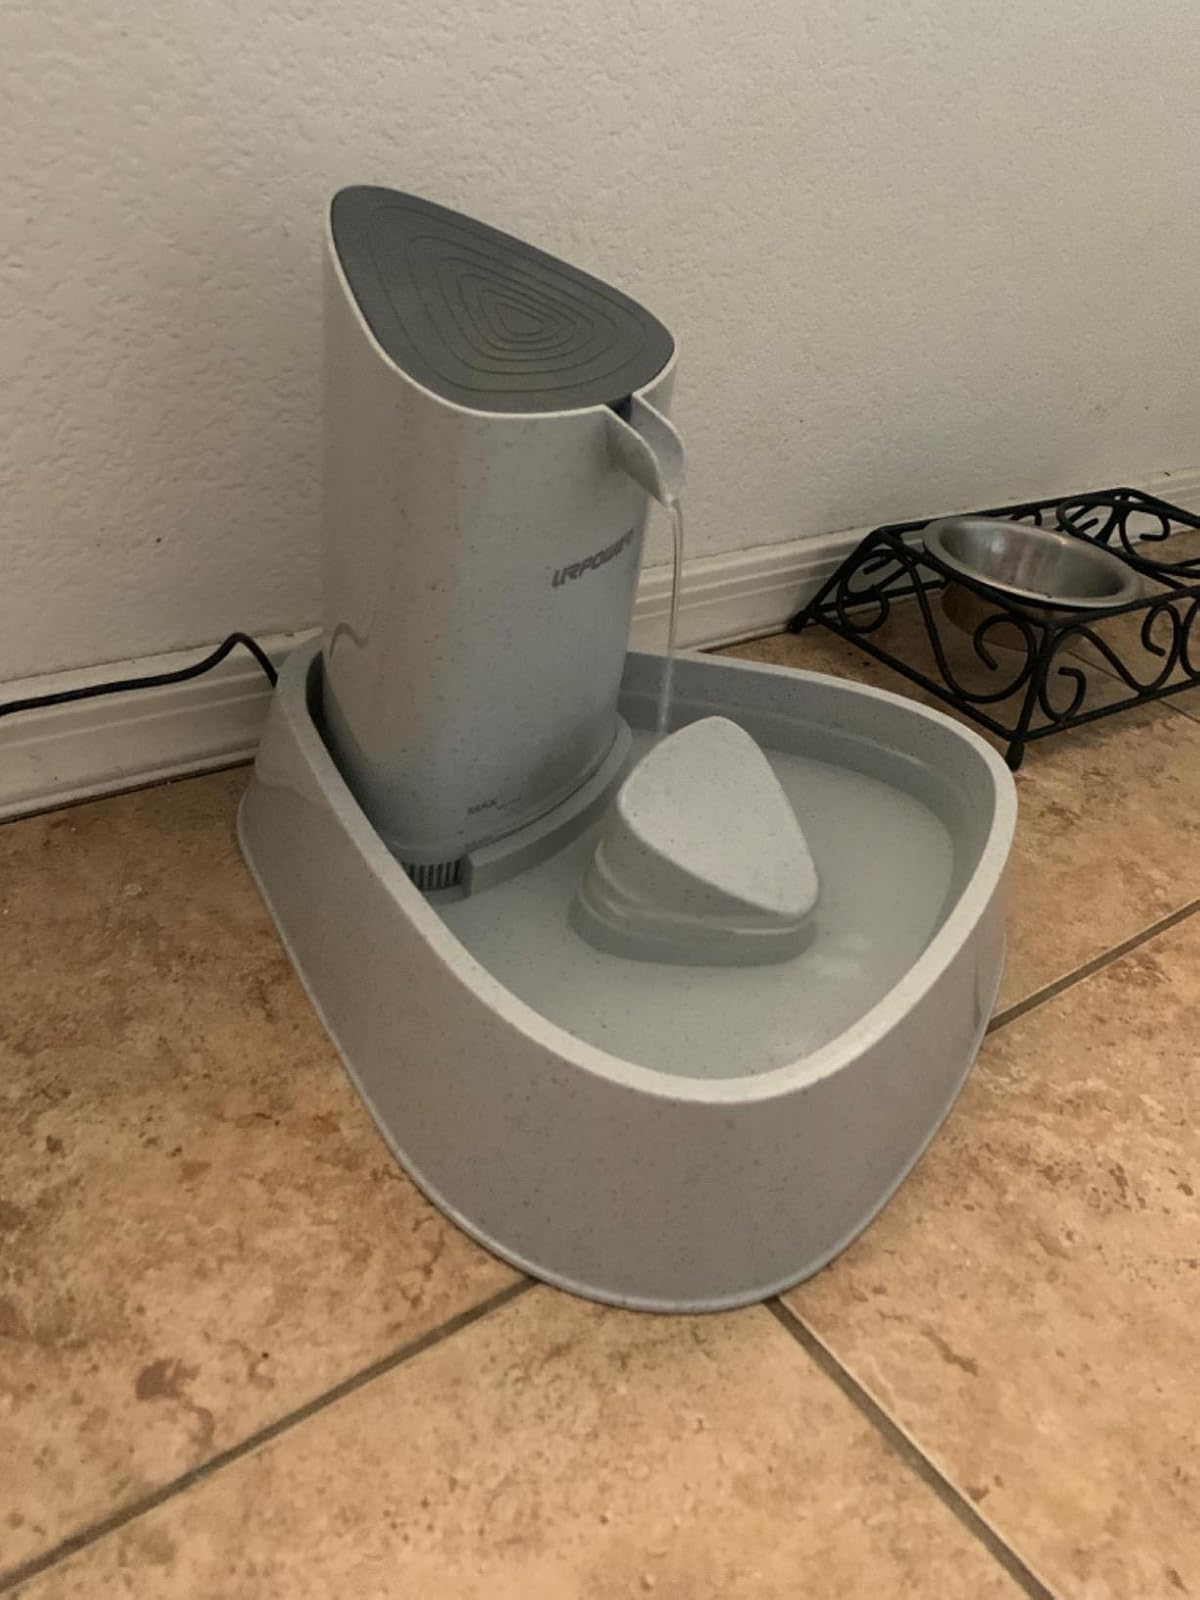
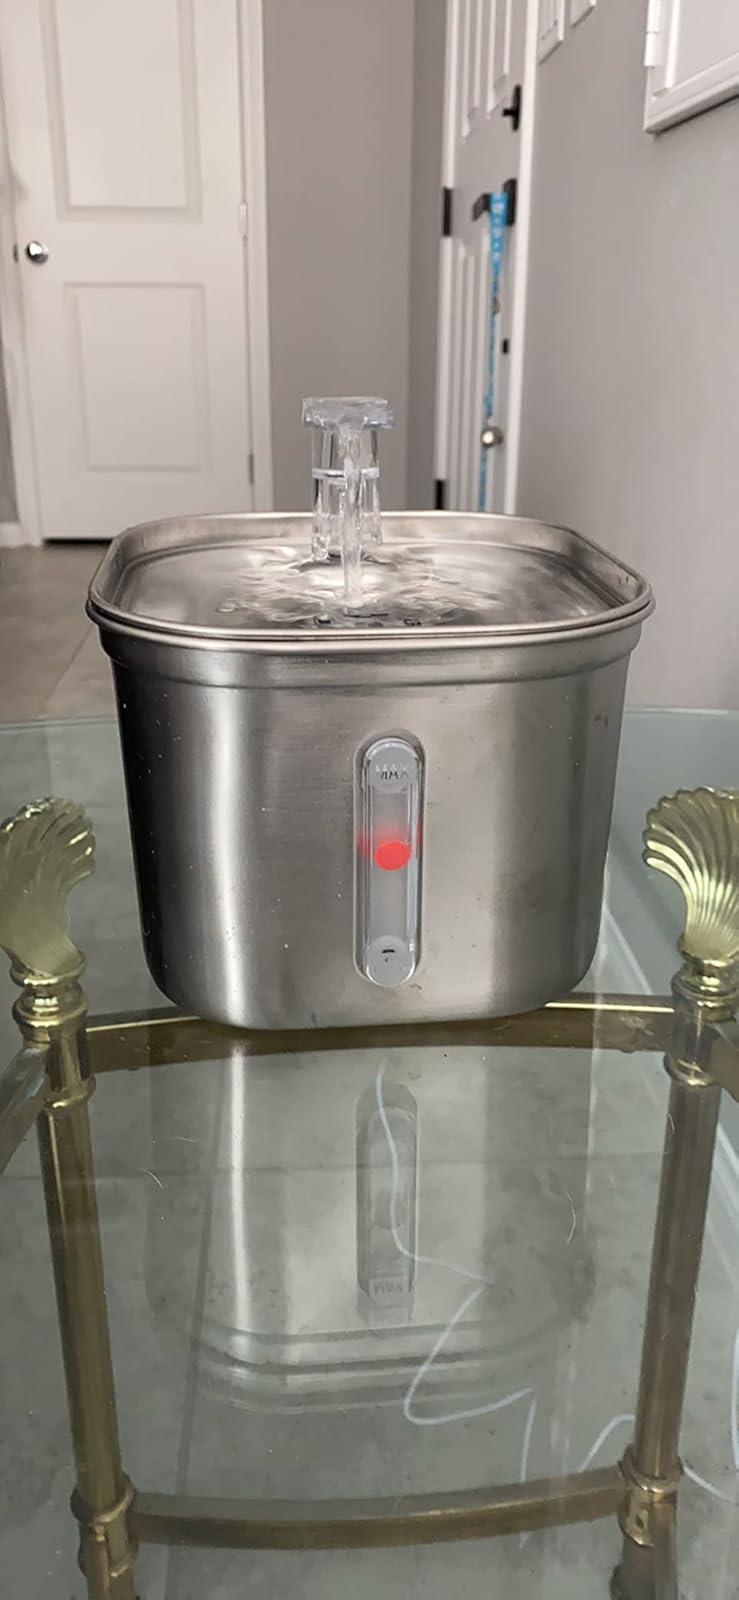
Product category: items_bowl
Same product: no